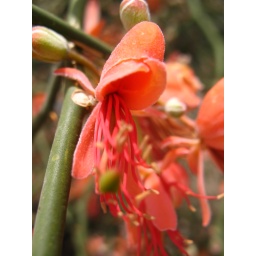
desert ROSE. flower on the tree right in front of the Ghoree Mandir near Islamkot, Thar